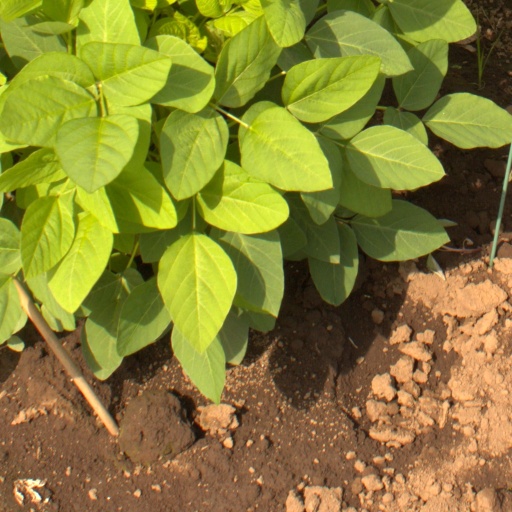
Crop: soybean